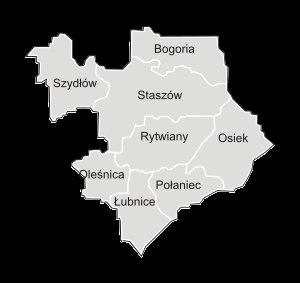
Le powiat de Staszów est un powiat appartenant à la voïvodie de Sainte-Croix dans le centre-sud de la Pologne.